Travis Buck

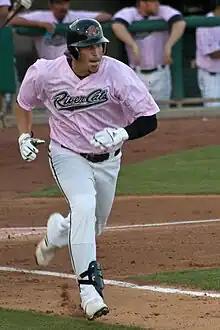
Buck playing for the Sacramento River Cats, Triple-A affiliates of the Oakland Athletics, in .

He was selected by the Seattle Mariners in the 23rd round (700th overall) in the 2002 Major League Baseball Draft, but opted not to sign with the Mariners so that he could attend Arizona State University. He was later drafted by the Athletics as the 36th overall selection of the 2005 Major League Baseball Draft.